The Nude Woman (1926 film)

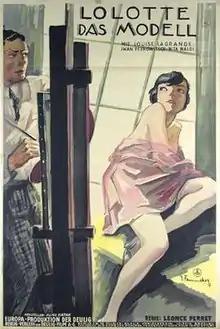
German release poster

The Nude Woman (French: La femme nue) is a 1926 French silent drama film directed by Léonce Perret and starring Iván Petrovich, Louise Lagrange and Nita Naldi. Based on a play by Henry Bataille, it was remade as a sound film in 1932. The film's sets were designed by the art director Lucien Jaquelux. It was shot in Nice.